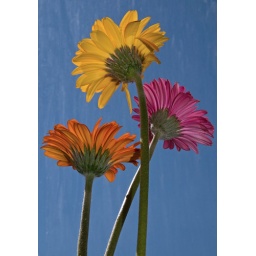
Even flowers in a vase enjoy the bright blue sky of a sunny spring day.